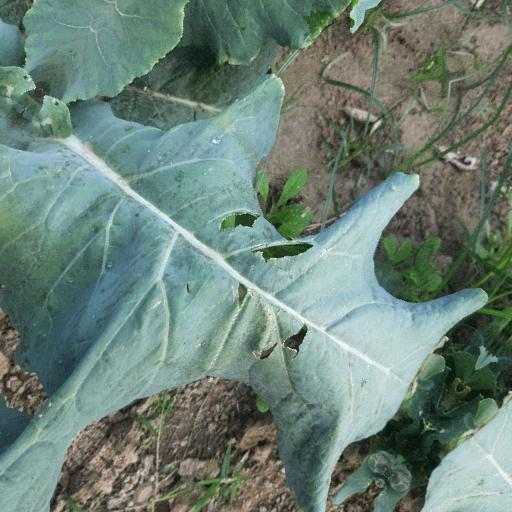
Label: Black Rot